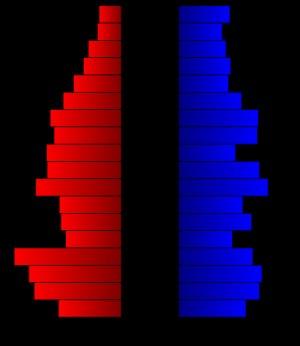
Le comté de Delta, en anglais : Delta County, est un comté situé dans le nord-est de l'État du Texas, aux États-Unis. Il est nommé d'après sa forme triangulaire, comme la lettre grecque delta. Le siège de comté est la ville de Cooper. Selon le recensement de 2010, sa population est de 5 231 habitants, estimée en 2018 à 5 349 habitants. Le comté a une superficie de 720 km², dont 718 km² en surfaces terrestres.